Claudia Dreher

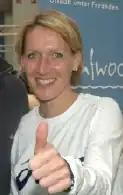
Dreher in 2009

Claudia Dreher (born 2 May 1971 in Magdeburg) is a German long-distance runner. She competed for her native country at the 2000 Summer Olympics in Sydney, Australia.